Sachi Mochida

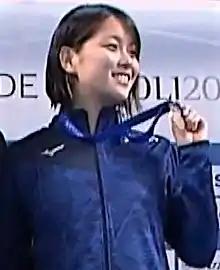
Mochida at the 2019 Summer Universiade with bronze medal for the Women's 200m Butterfly Final

is a Japanese swimmer. She competed in the women's 4 × 200 metre freestyle relay event at the 2016 Summer Olympics.